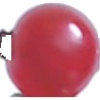
Label: redcurrant